Lakeville, Minnesota

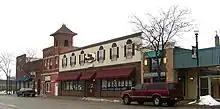
Shops on Main Street

Airlake Industrial Park, developed by Maynard Johnson with colleagues at Bloomington-based Hitchcock Industries, is home to as many as 200 companies and an estimated 4,500 employees. The 1,500-acre park, one of the state's largest contiguous industrial parks, has attracted companies ranging from start-ups to large corporations.